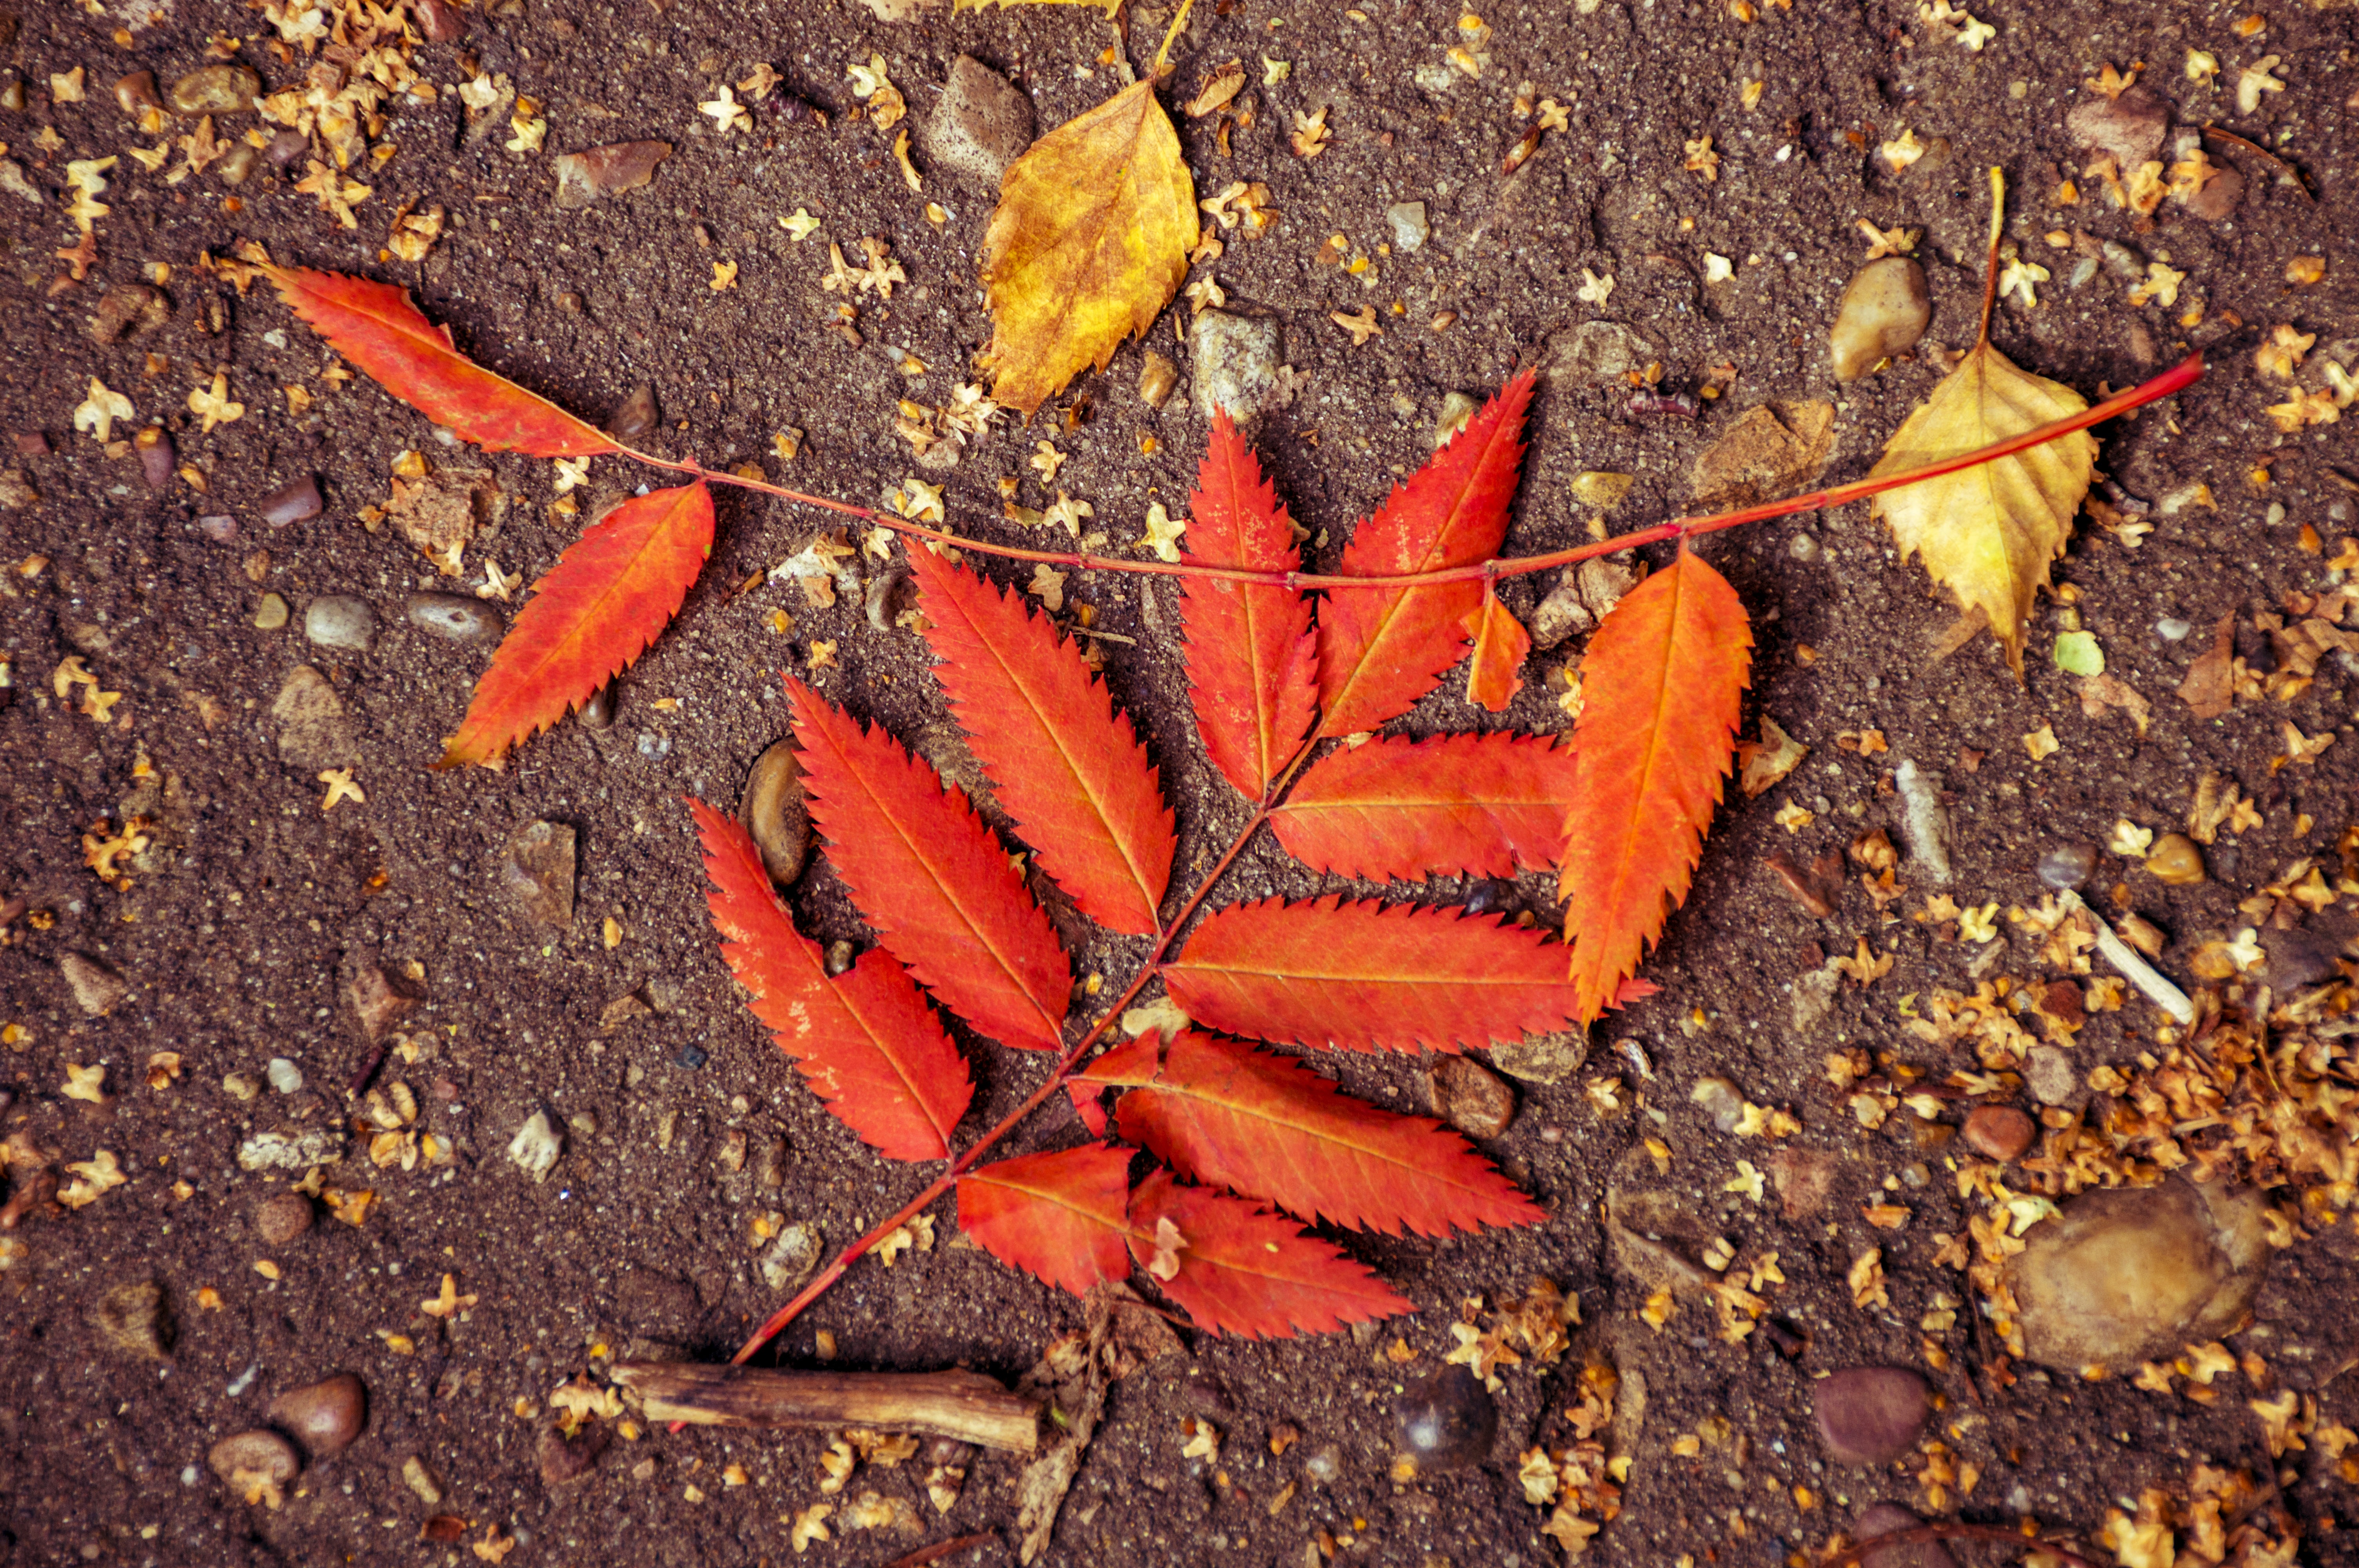
tree, nature, plant, leaf, flower, land, orange, red, autumn, soil, yellow, flora, season, fauna, maple leaf, sheet, leaves, macro photography, listopad